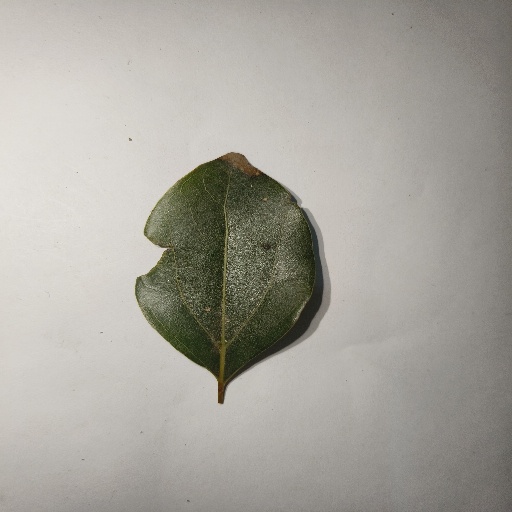
Species: Camphor
Leaf condition: Shot Hole